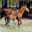
Label: horse